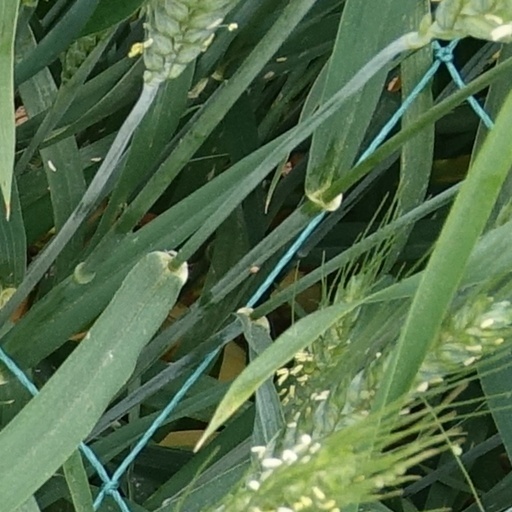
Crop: wheat